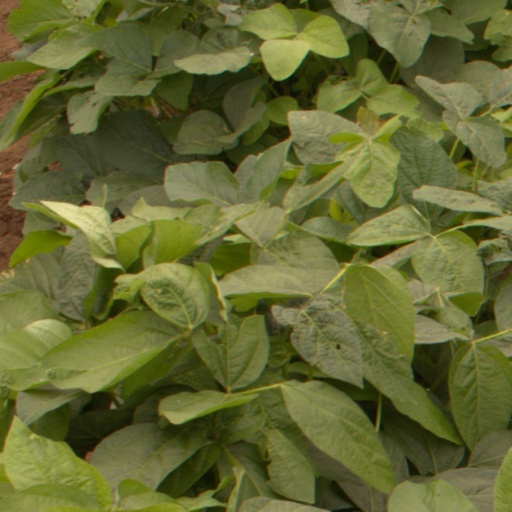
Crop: soybean